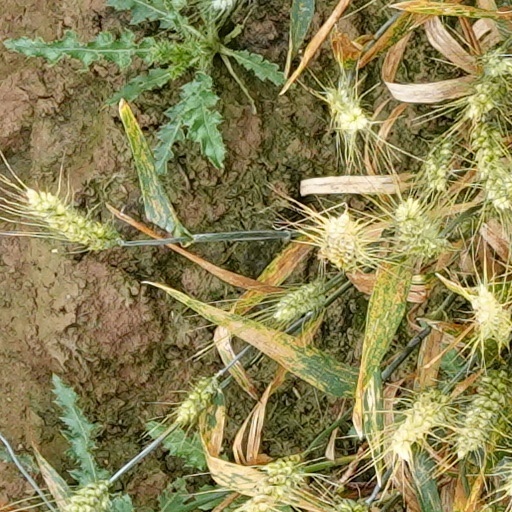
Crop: wheat